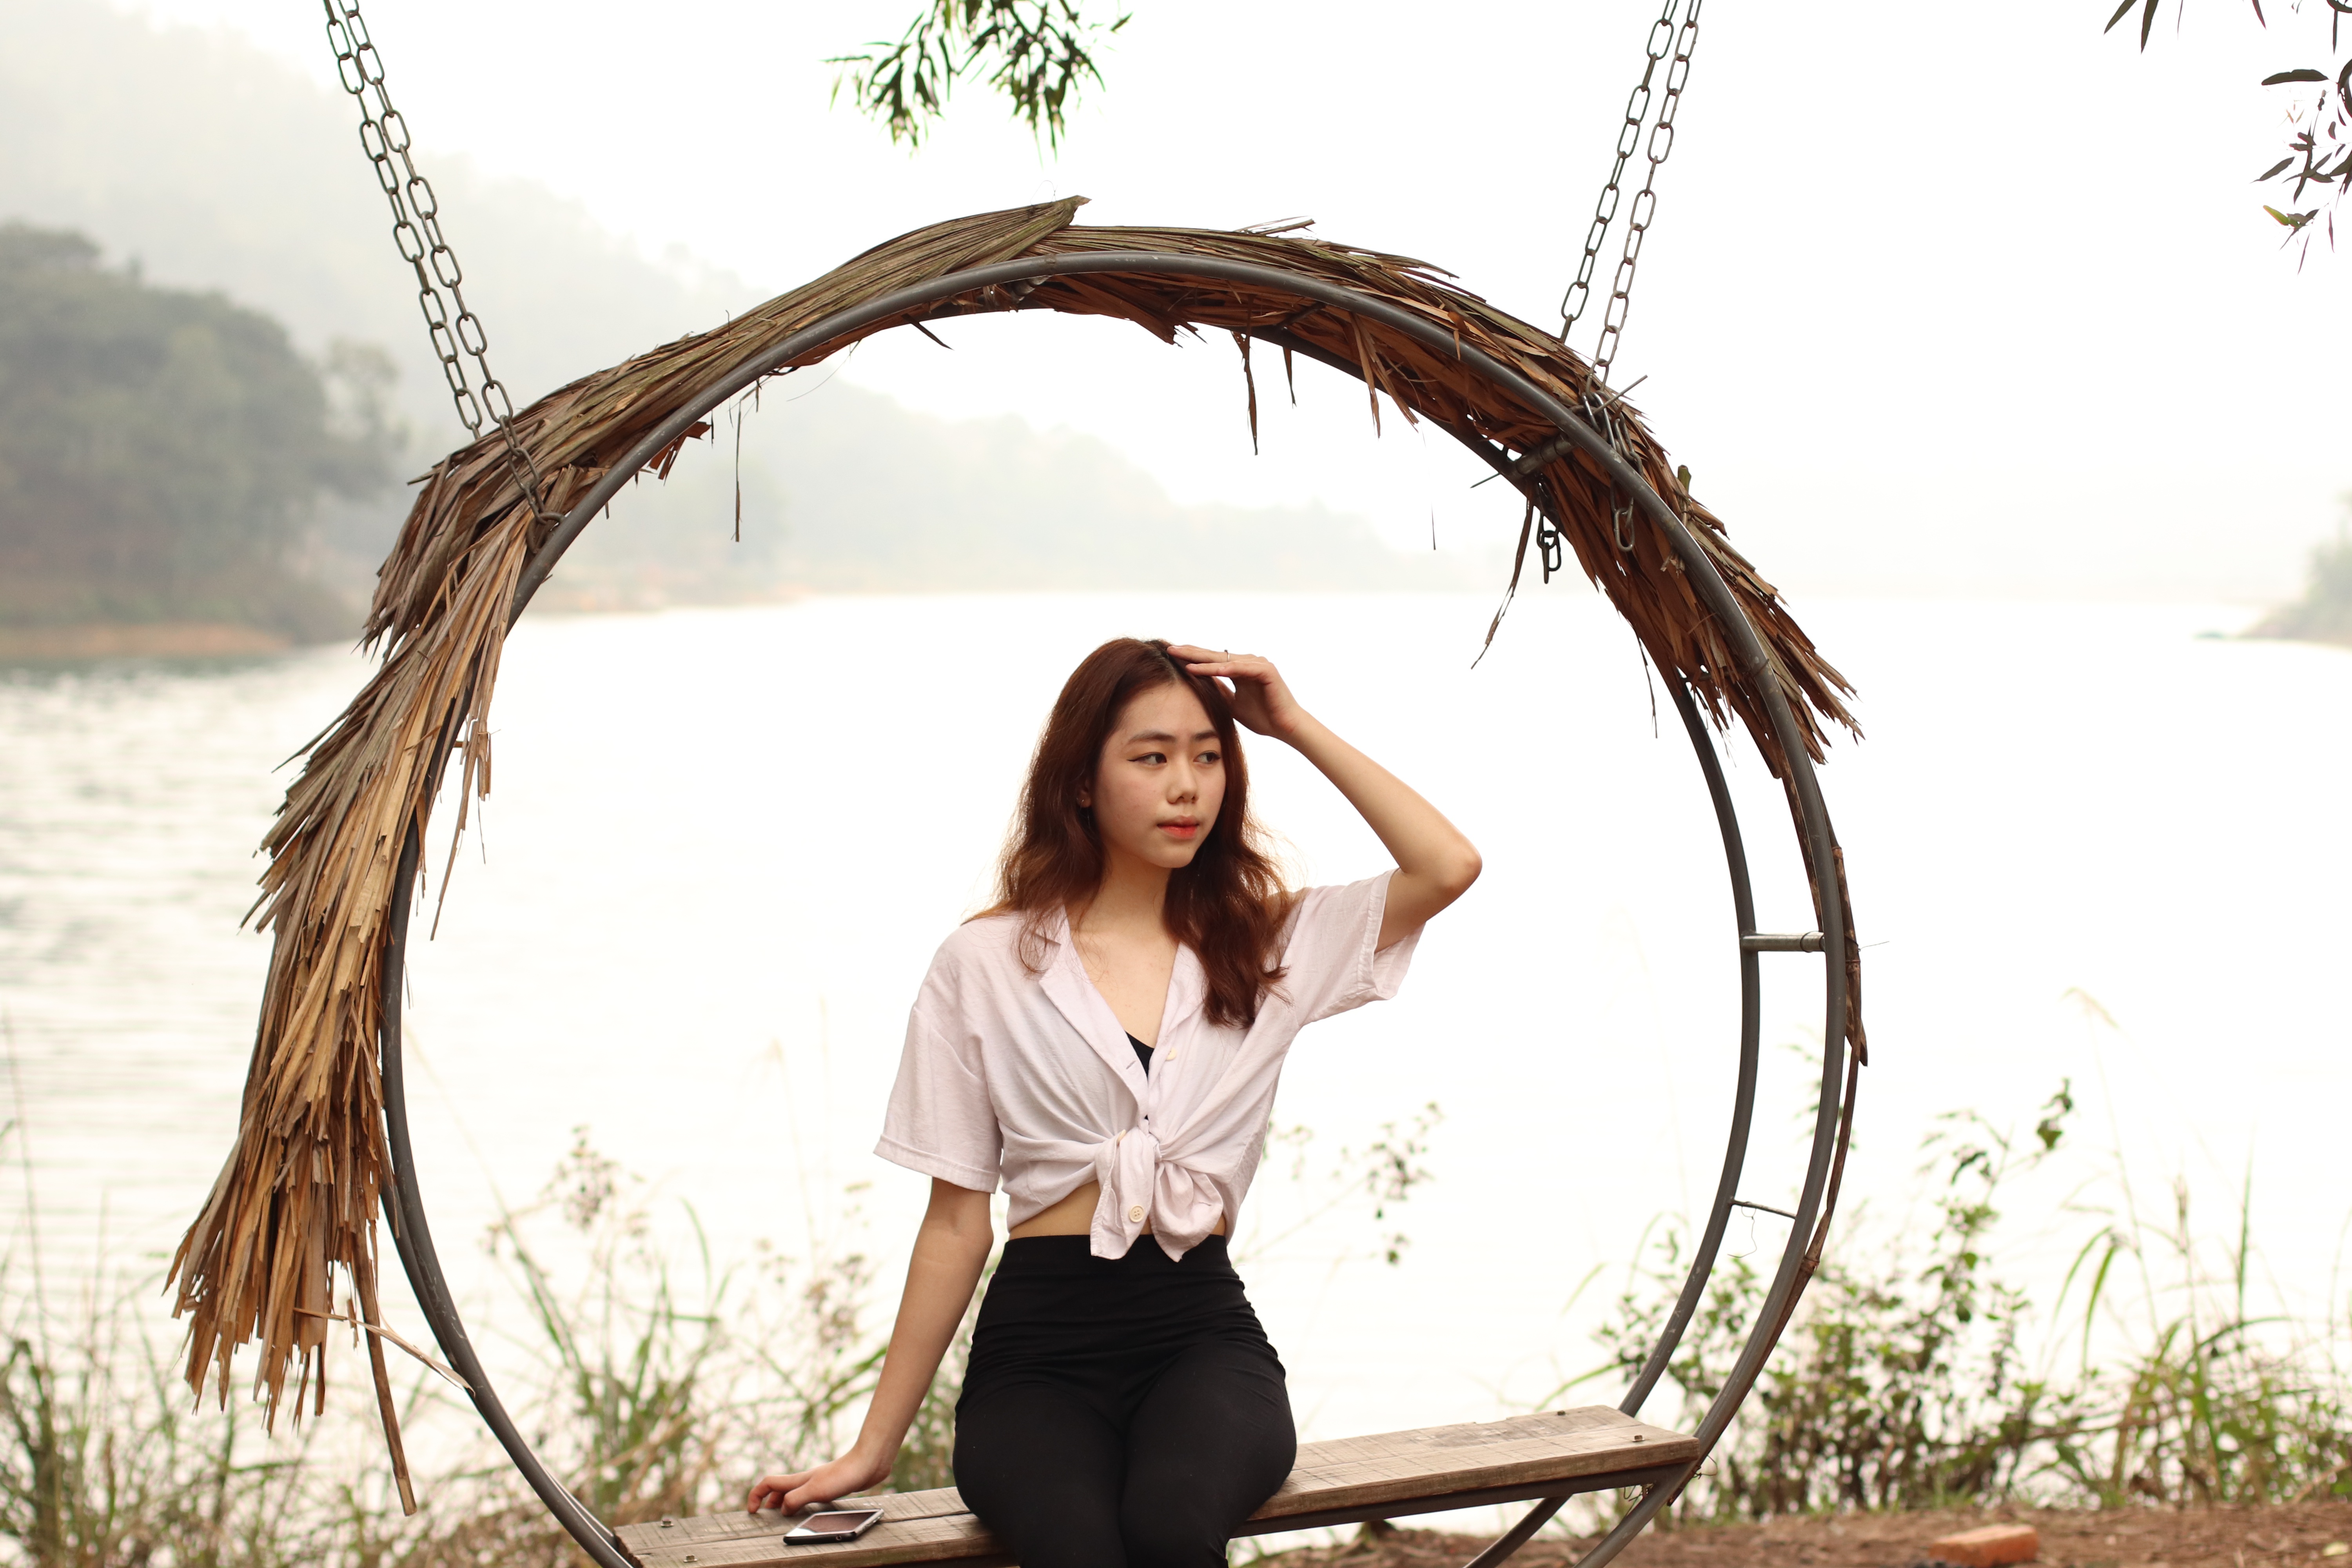
woman, sky, plant, photograph, white, People in nature, flash photography, happy, sleeve, grass, morning, black hair, leisure, street fashion, grass family, waist, long hair, thigh, landscape, human leg, brown hair, sitting, fun, wind, portrait photography, eyewear, photo shoot, t shirt